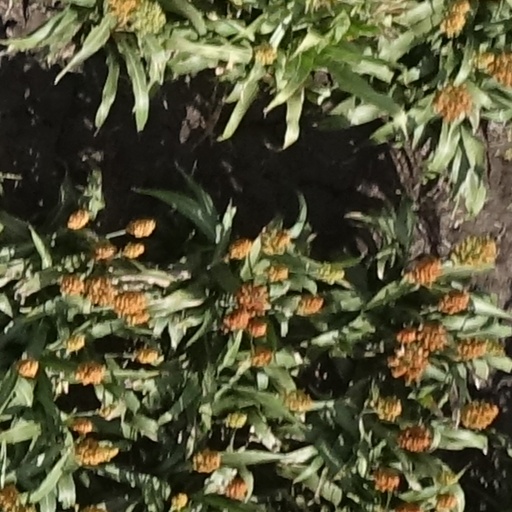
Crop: sorghum